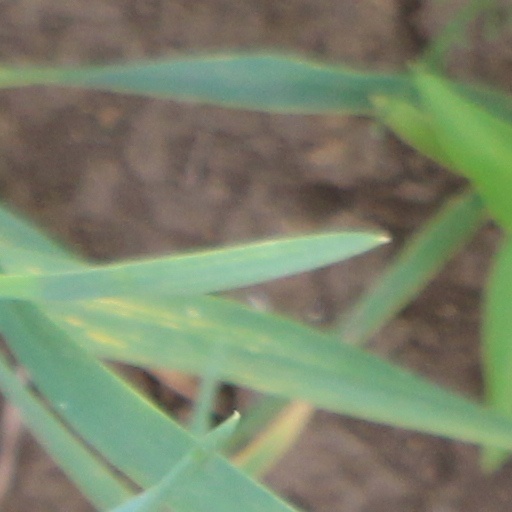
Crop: wheat